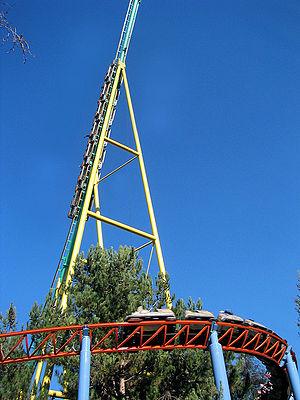
Fantasilandia
Knott's Berry Farm est un parc à thèmes situé à Buena Park en Californie, aux États-Unis. Il est la propriété du groupe Cedar Fair Entertainment.
Montezooma's Revenge sont des montagnes russes navette lancées du parc Knott's Berry Farm, situé à Buena Park, en Californie, aux États-Unis. Il s'agit d'un des rares Shuttle Loop d'Anton Schwarzkopf encore en activité.